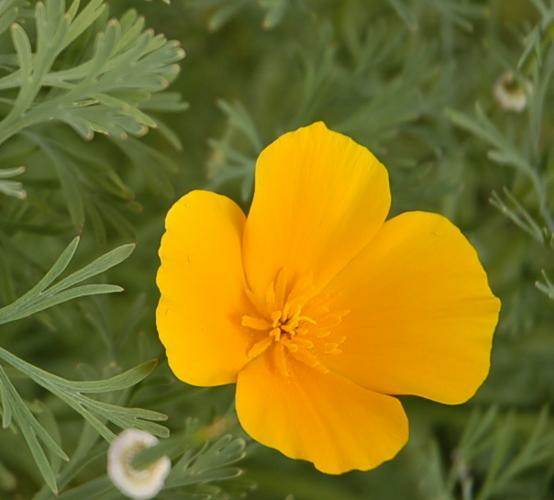
Flower: californian poppy